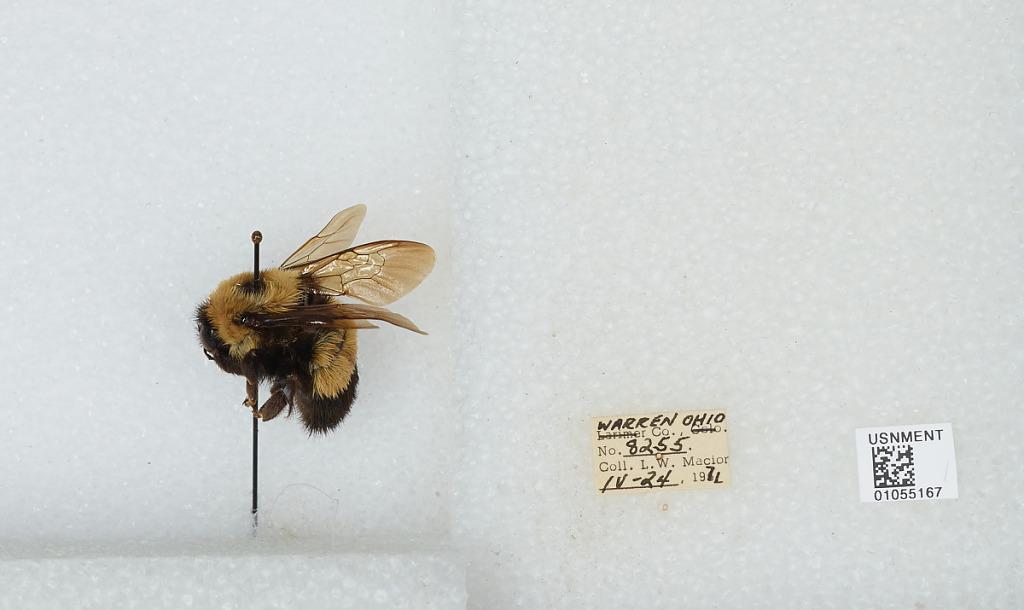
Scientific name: Bombus (Bombus) affinis Cresson
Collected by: L. Macior
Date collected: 1971-4-24
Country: United States
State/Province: Ohio
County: Warren
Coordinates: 39.4242, -84.1856